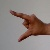
The image shows a hand gesture representing the letter 'Z' in Indian Sign Language.